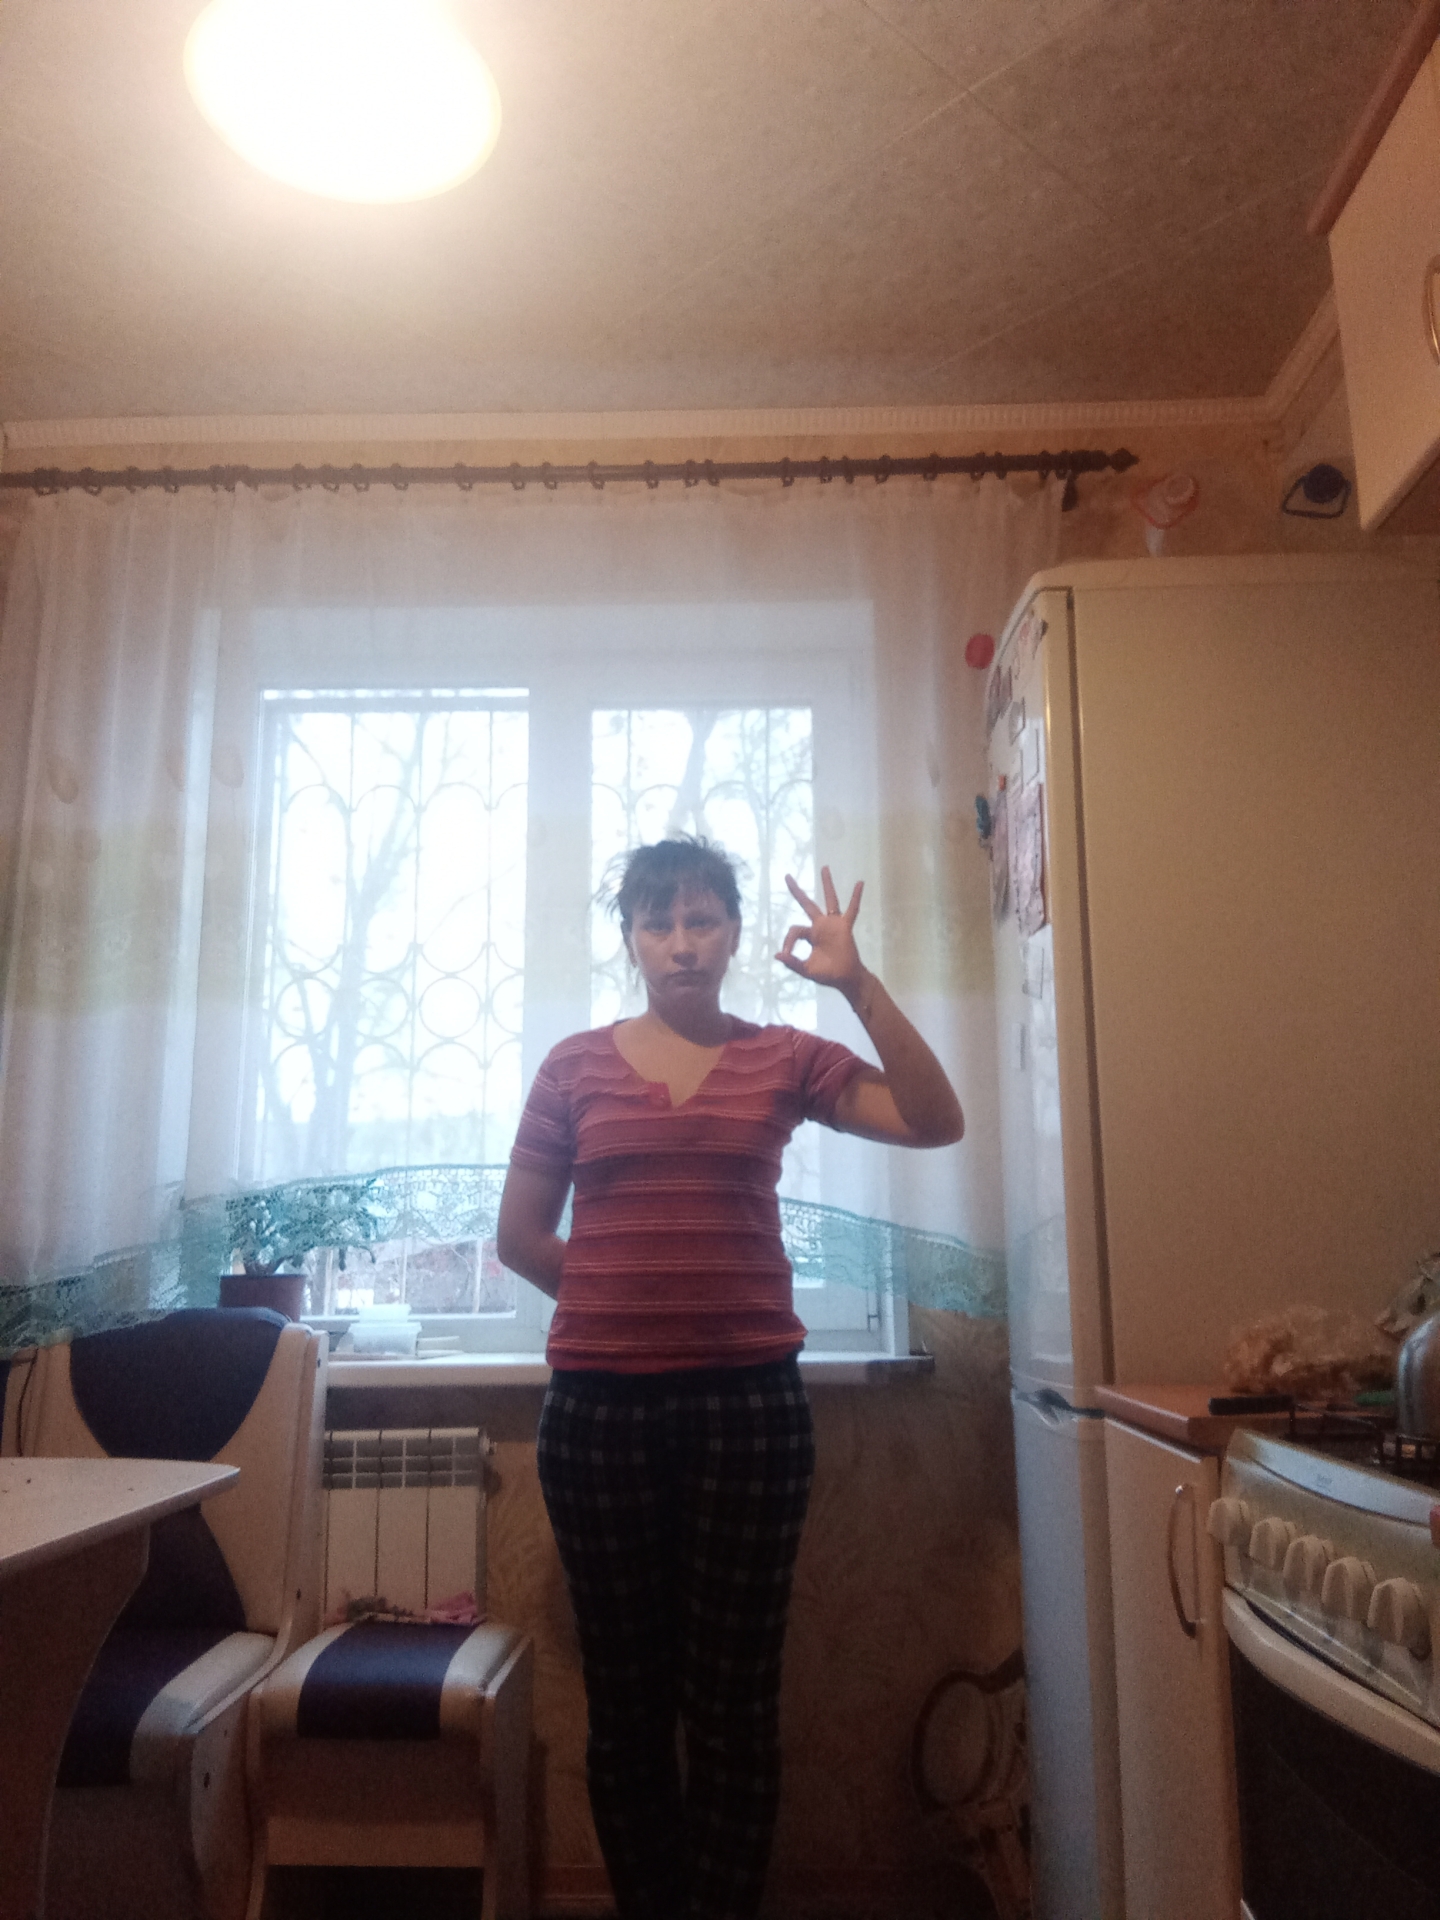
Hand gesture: ok